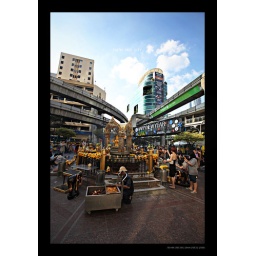
Worshippers pray at the Erawan Shrine on the streets of Bangkok as traffic whizzes by and the sky train soars overhead.